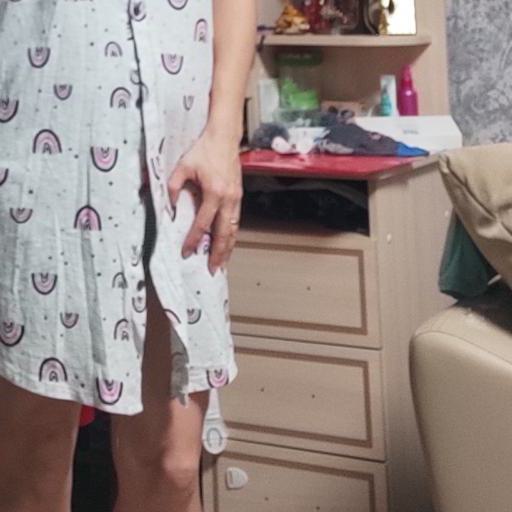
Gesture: no_gesture